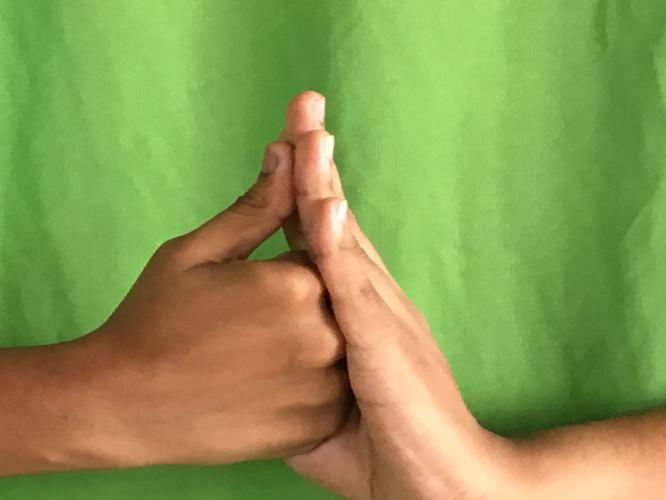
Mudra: Shanka
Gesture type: double_hand